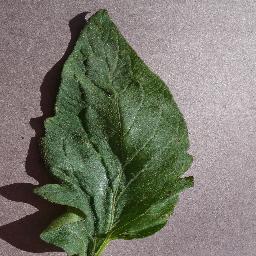
Label: Tomato___Target_Spot